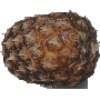
Label: Pineapple 1